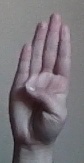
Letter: kaaf